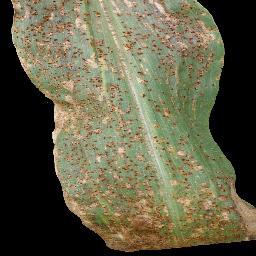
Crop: corn
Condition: (maize)_common_rust